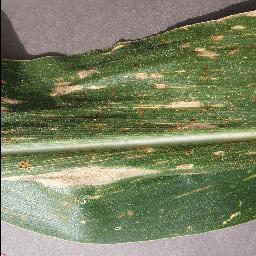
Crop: corn
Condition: (maize)_cercospora_spot_gray_spot